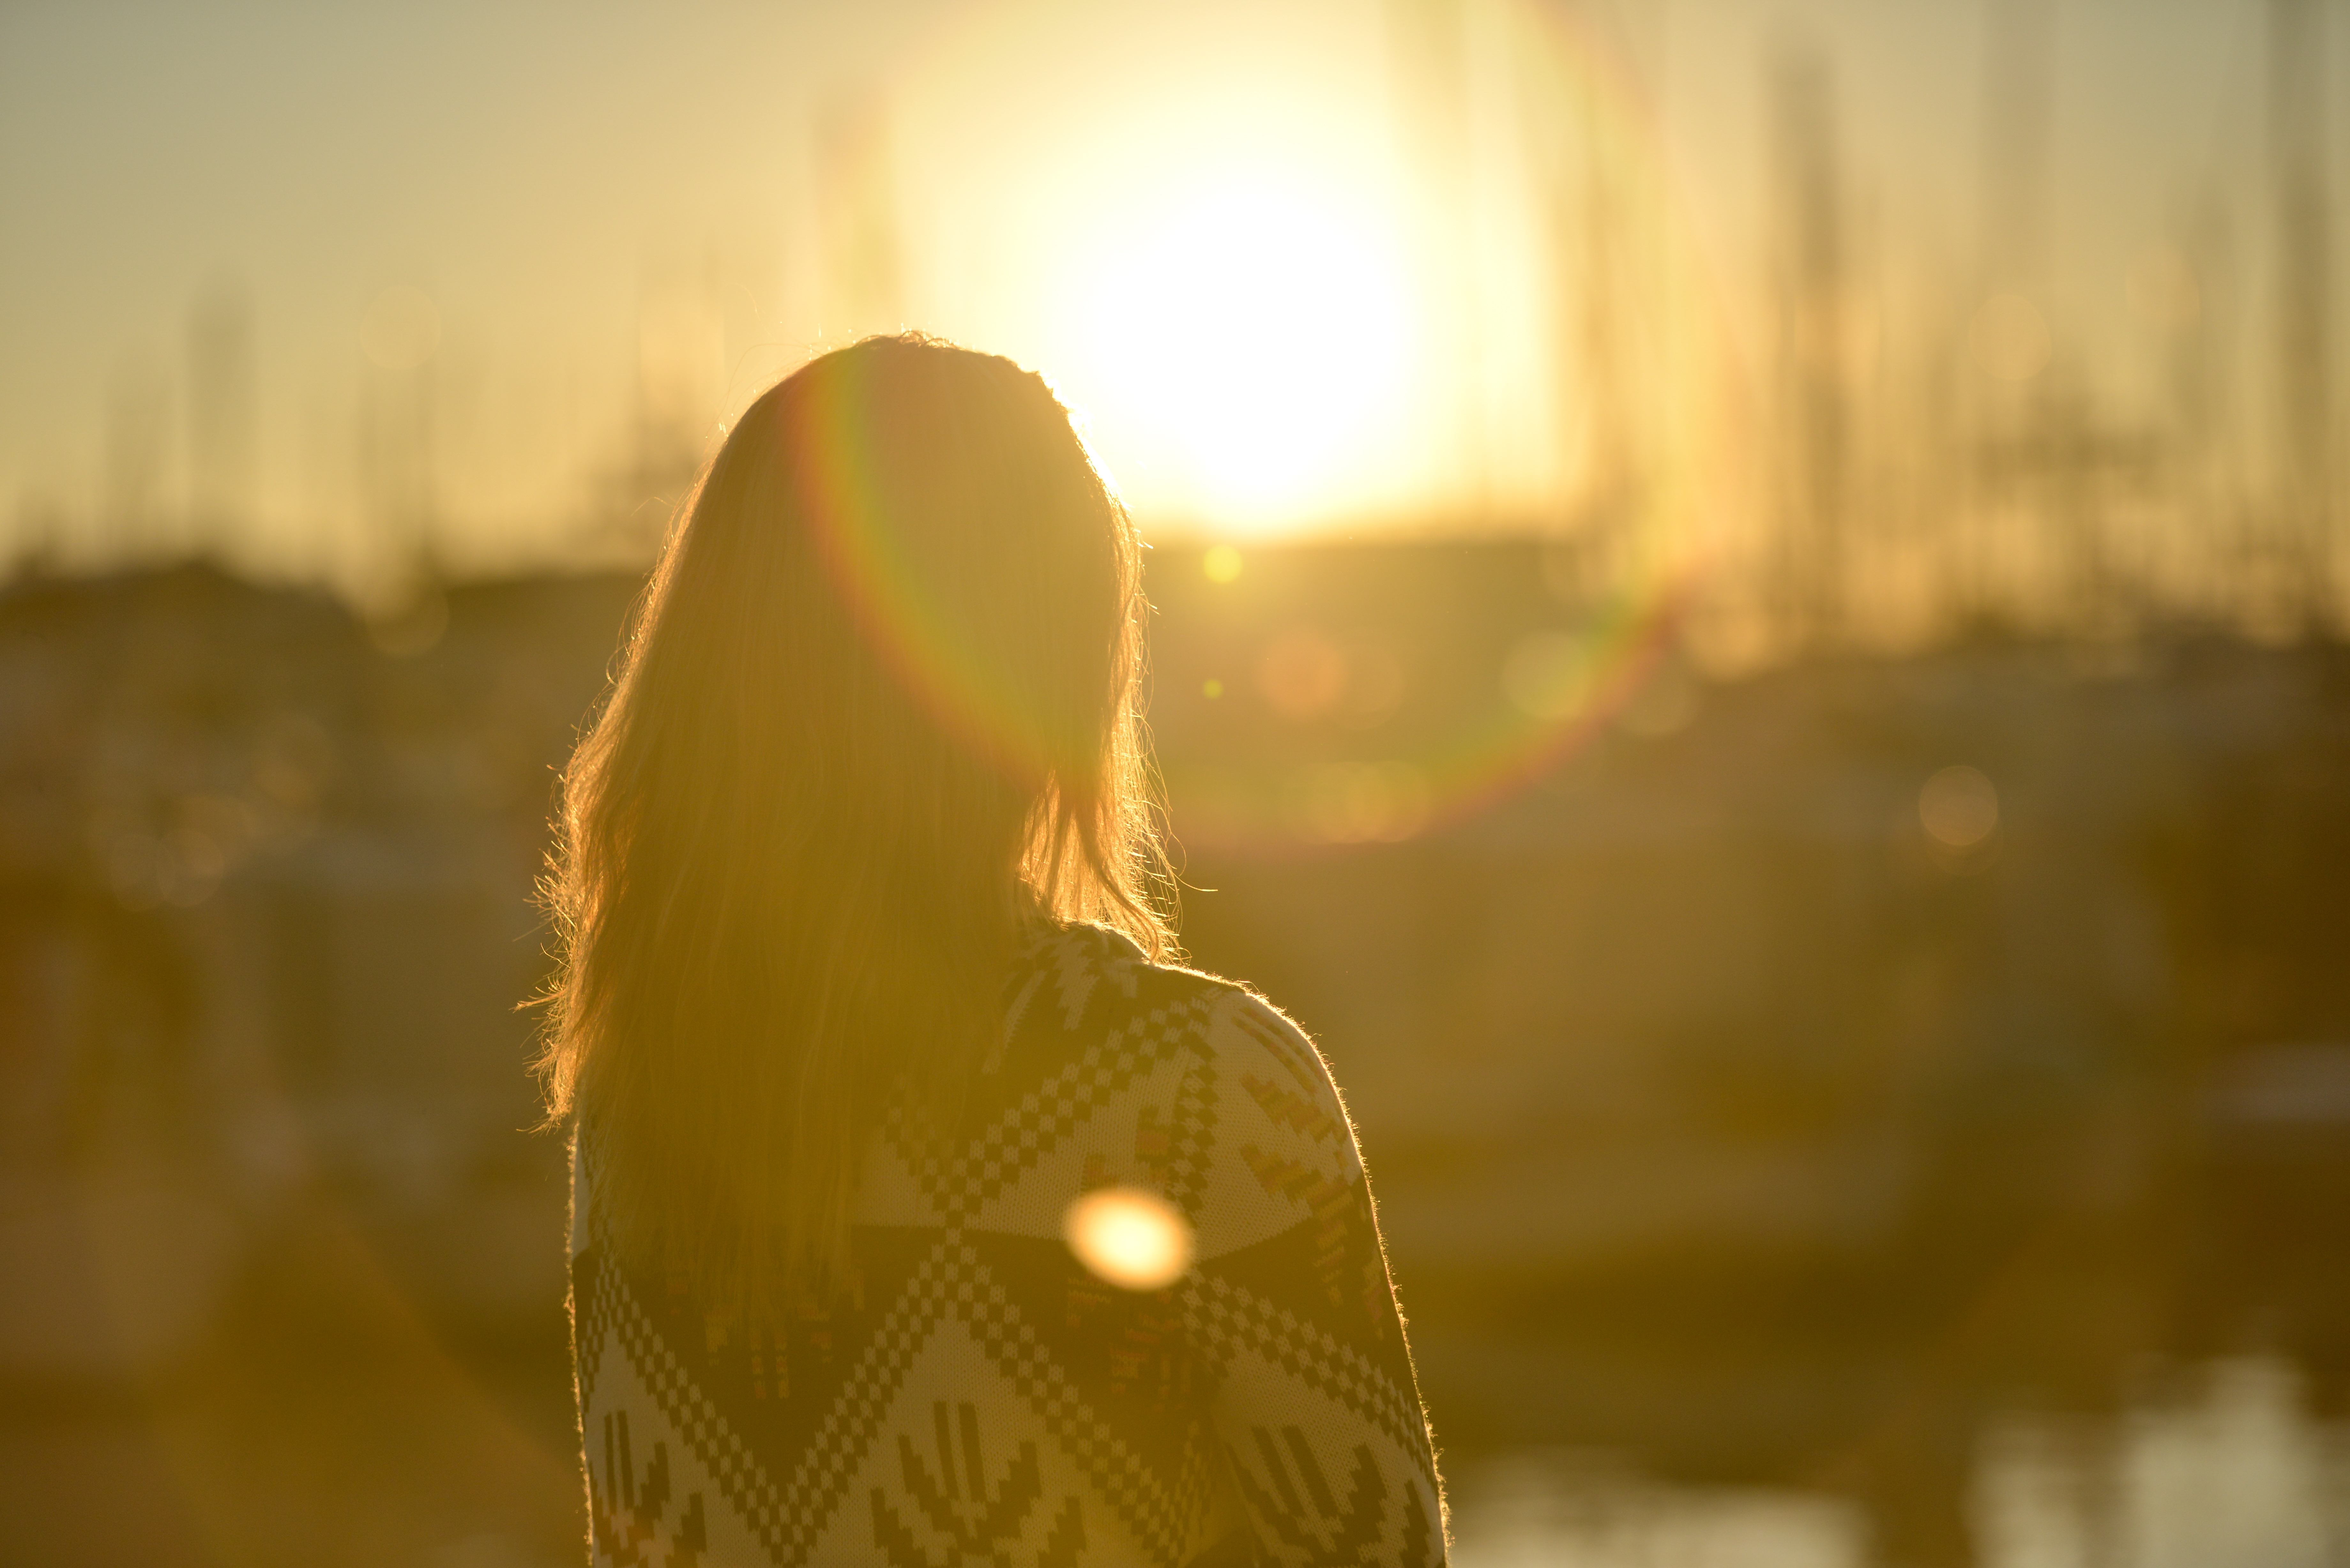
water, person, light, girl, sun, woman, sunrise, sunset, photography, sunlight, morning, leaf, flower, dawn, evening, twilight, reflection, dust, yellow, lens flare, close up, backlighting, macro photography, atmospheric phenomenon